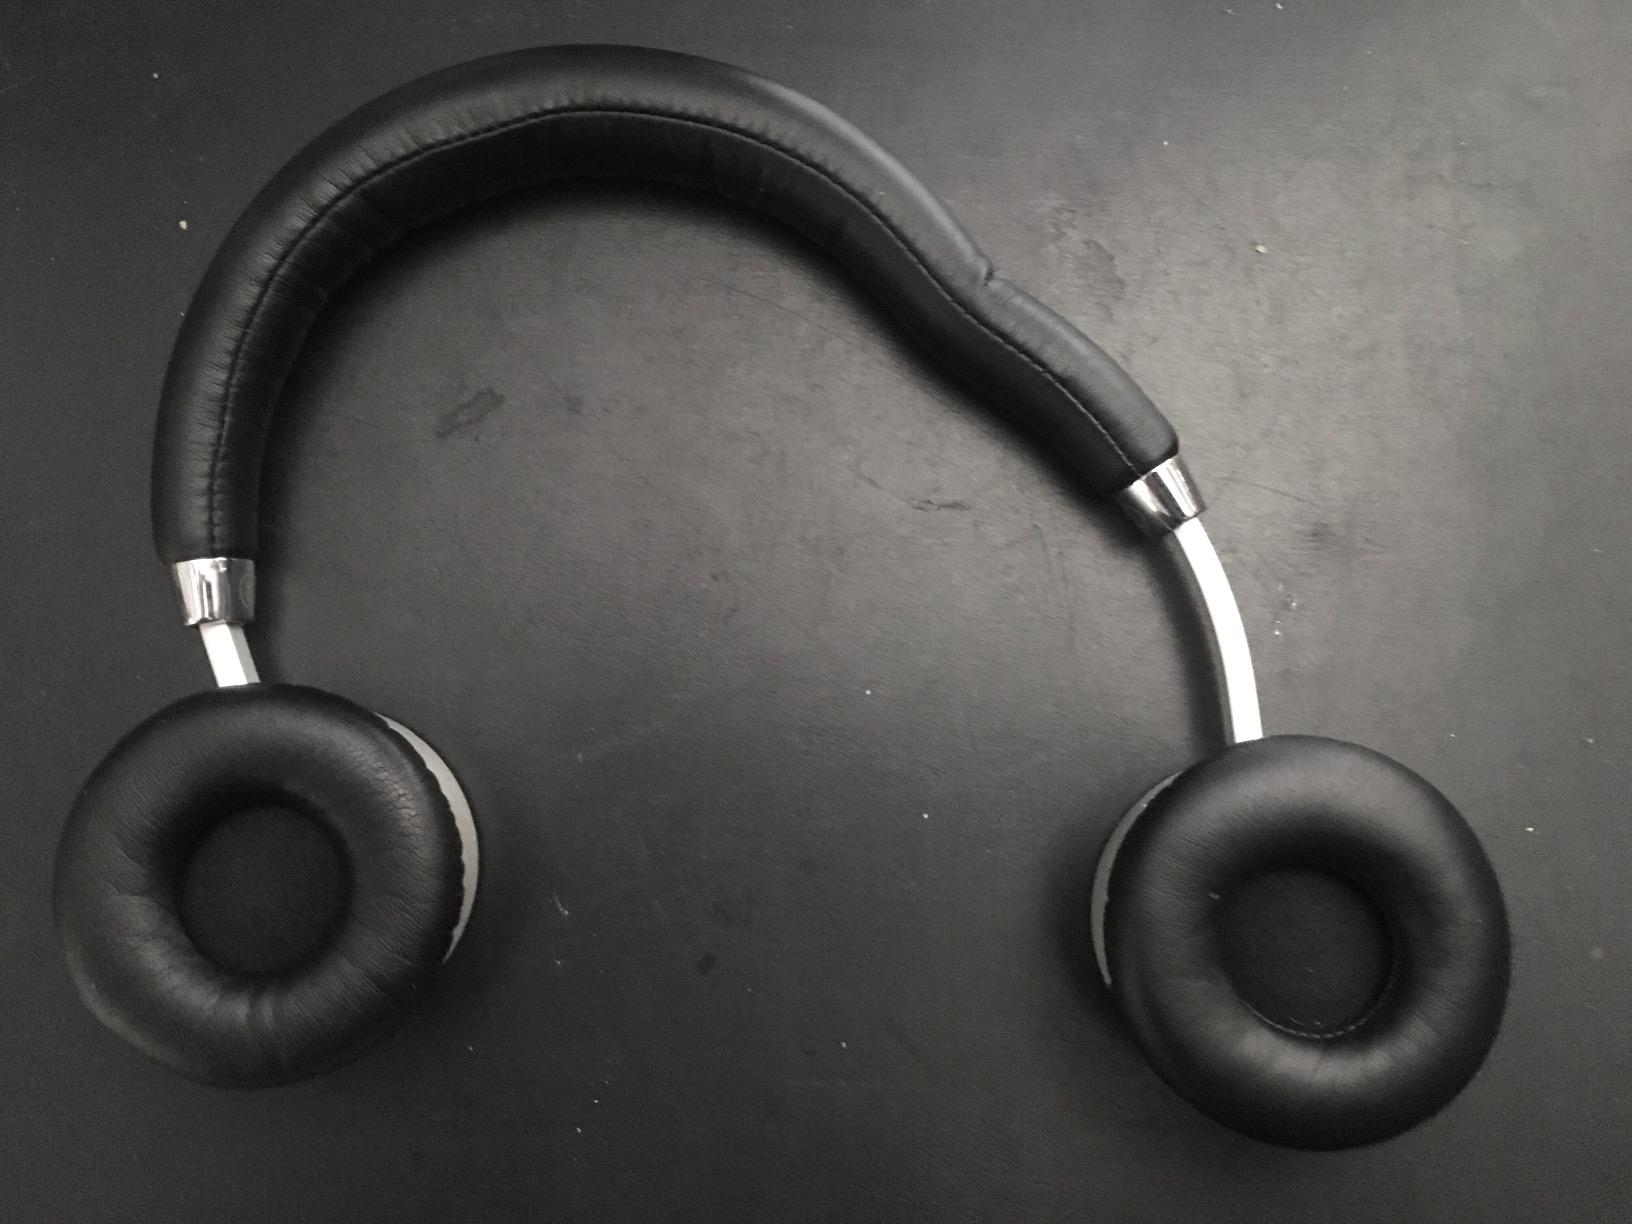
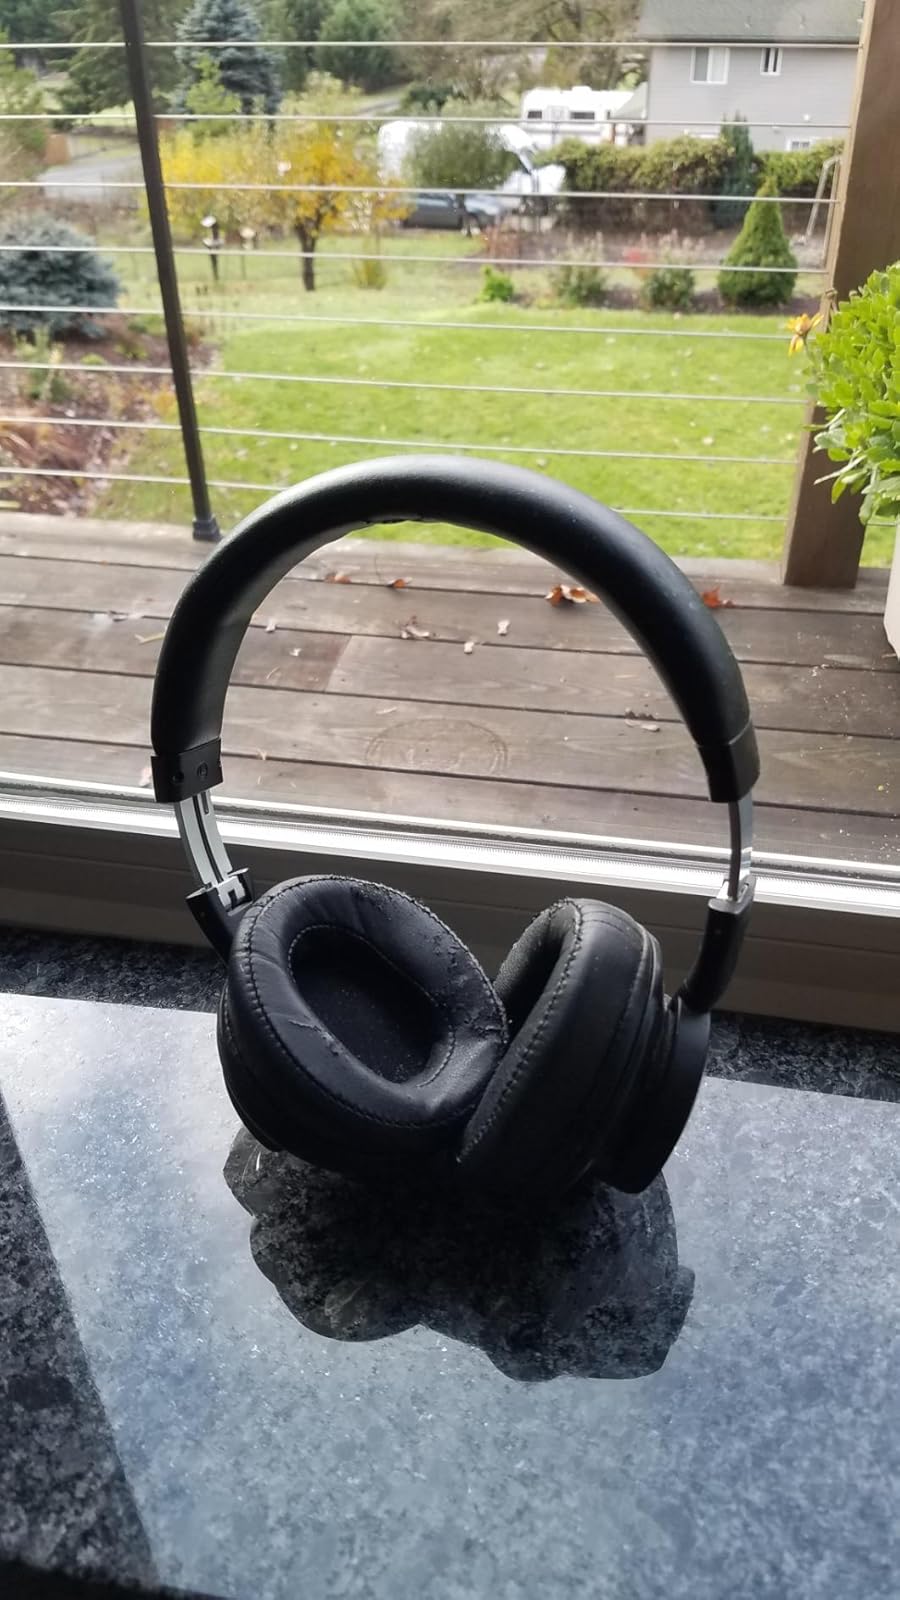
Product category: headphones
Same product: no